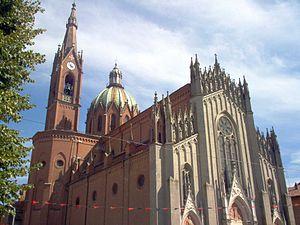
Sezzadio est une commune de la province d'Alexandrie dans la région Piémont en Italie.